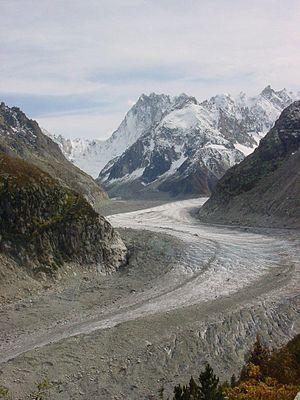
La Mer de Glace (Chamonix, France) en avril 2002